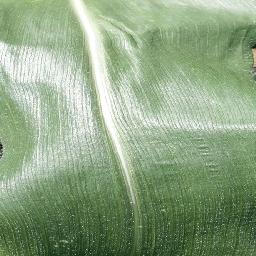
Label: Corn___healthy